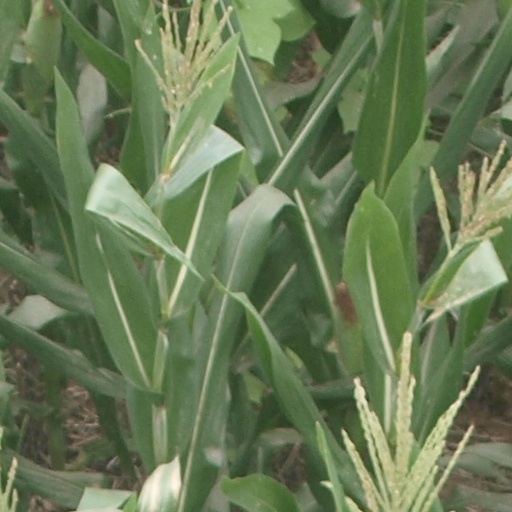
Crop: maize; corn